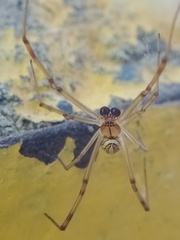
Species: Lactrodectus_hesperus